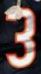
Number: 3